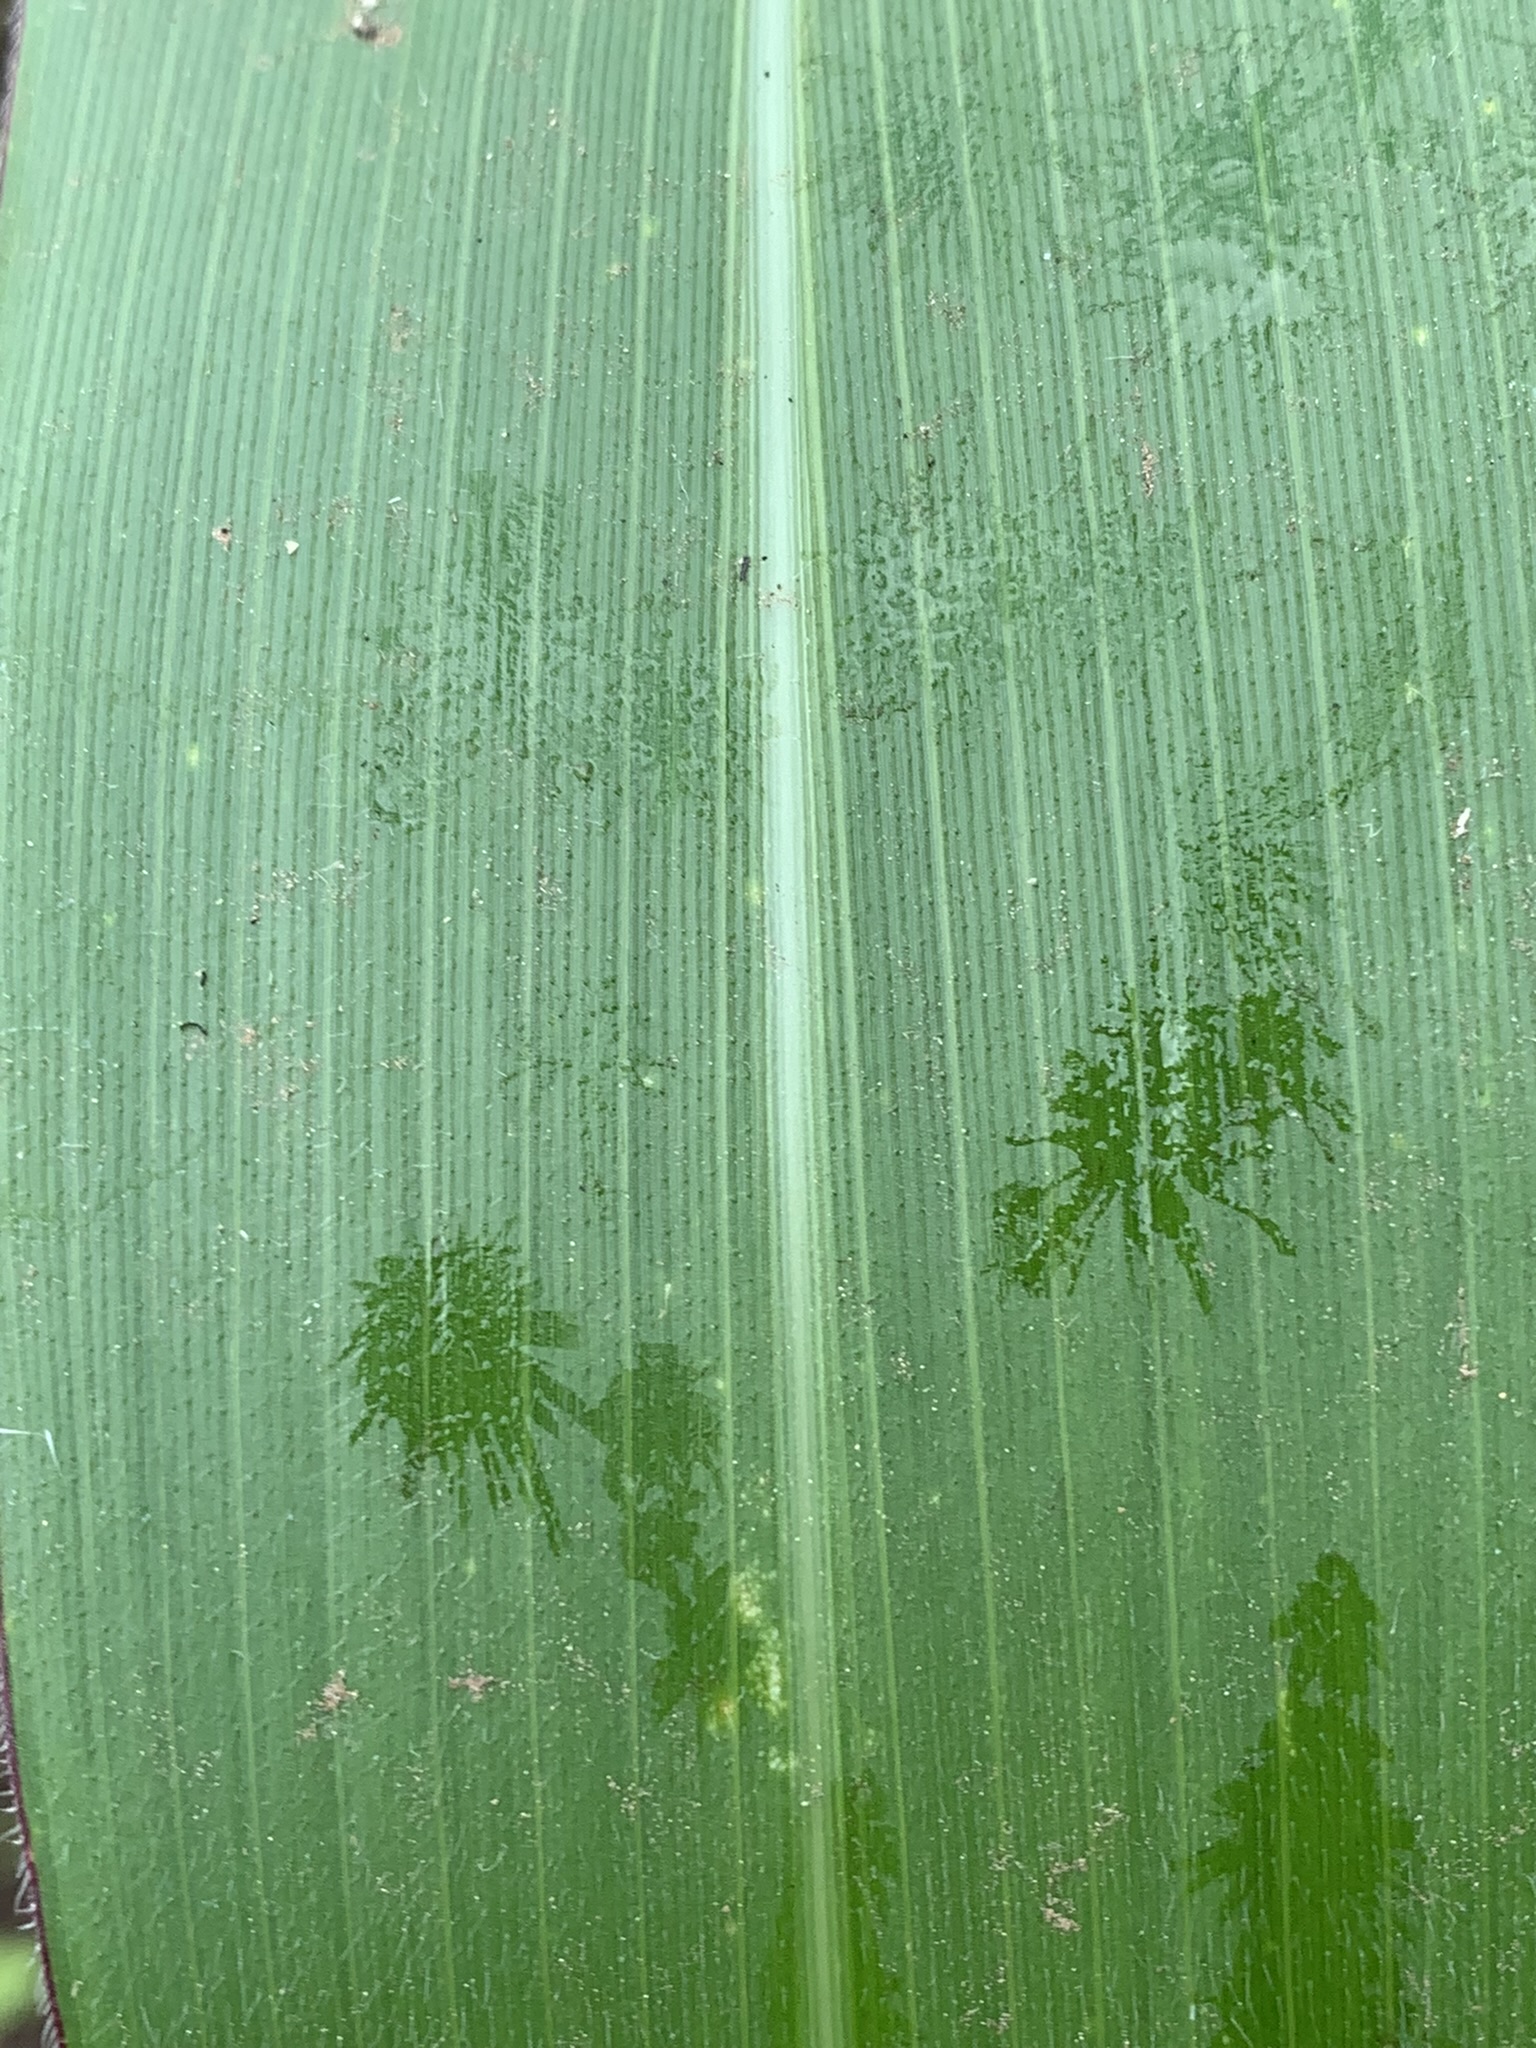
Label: Healthy